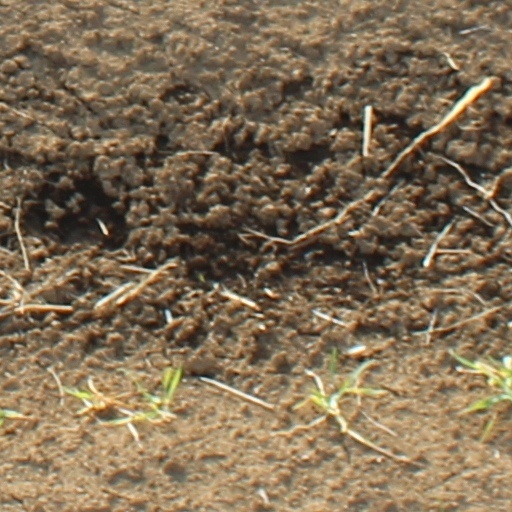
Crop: wheat